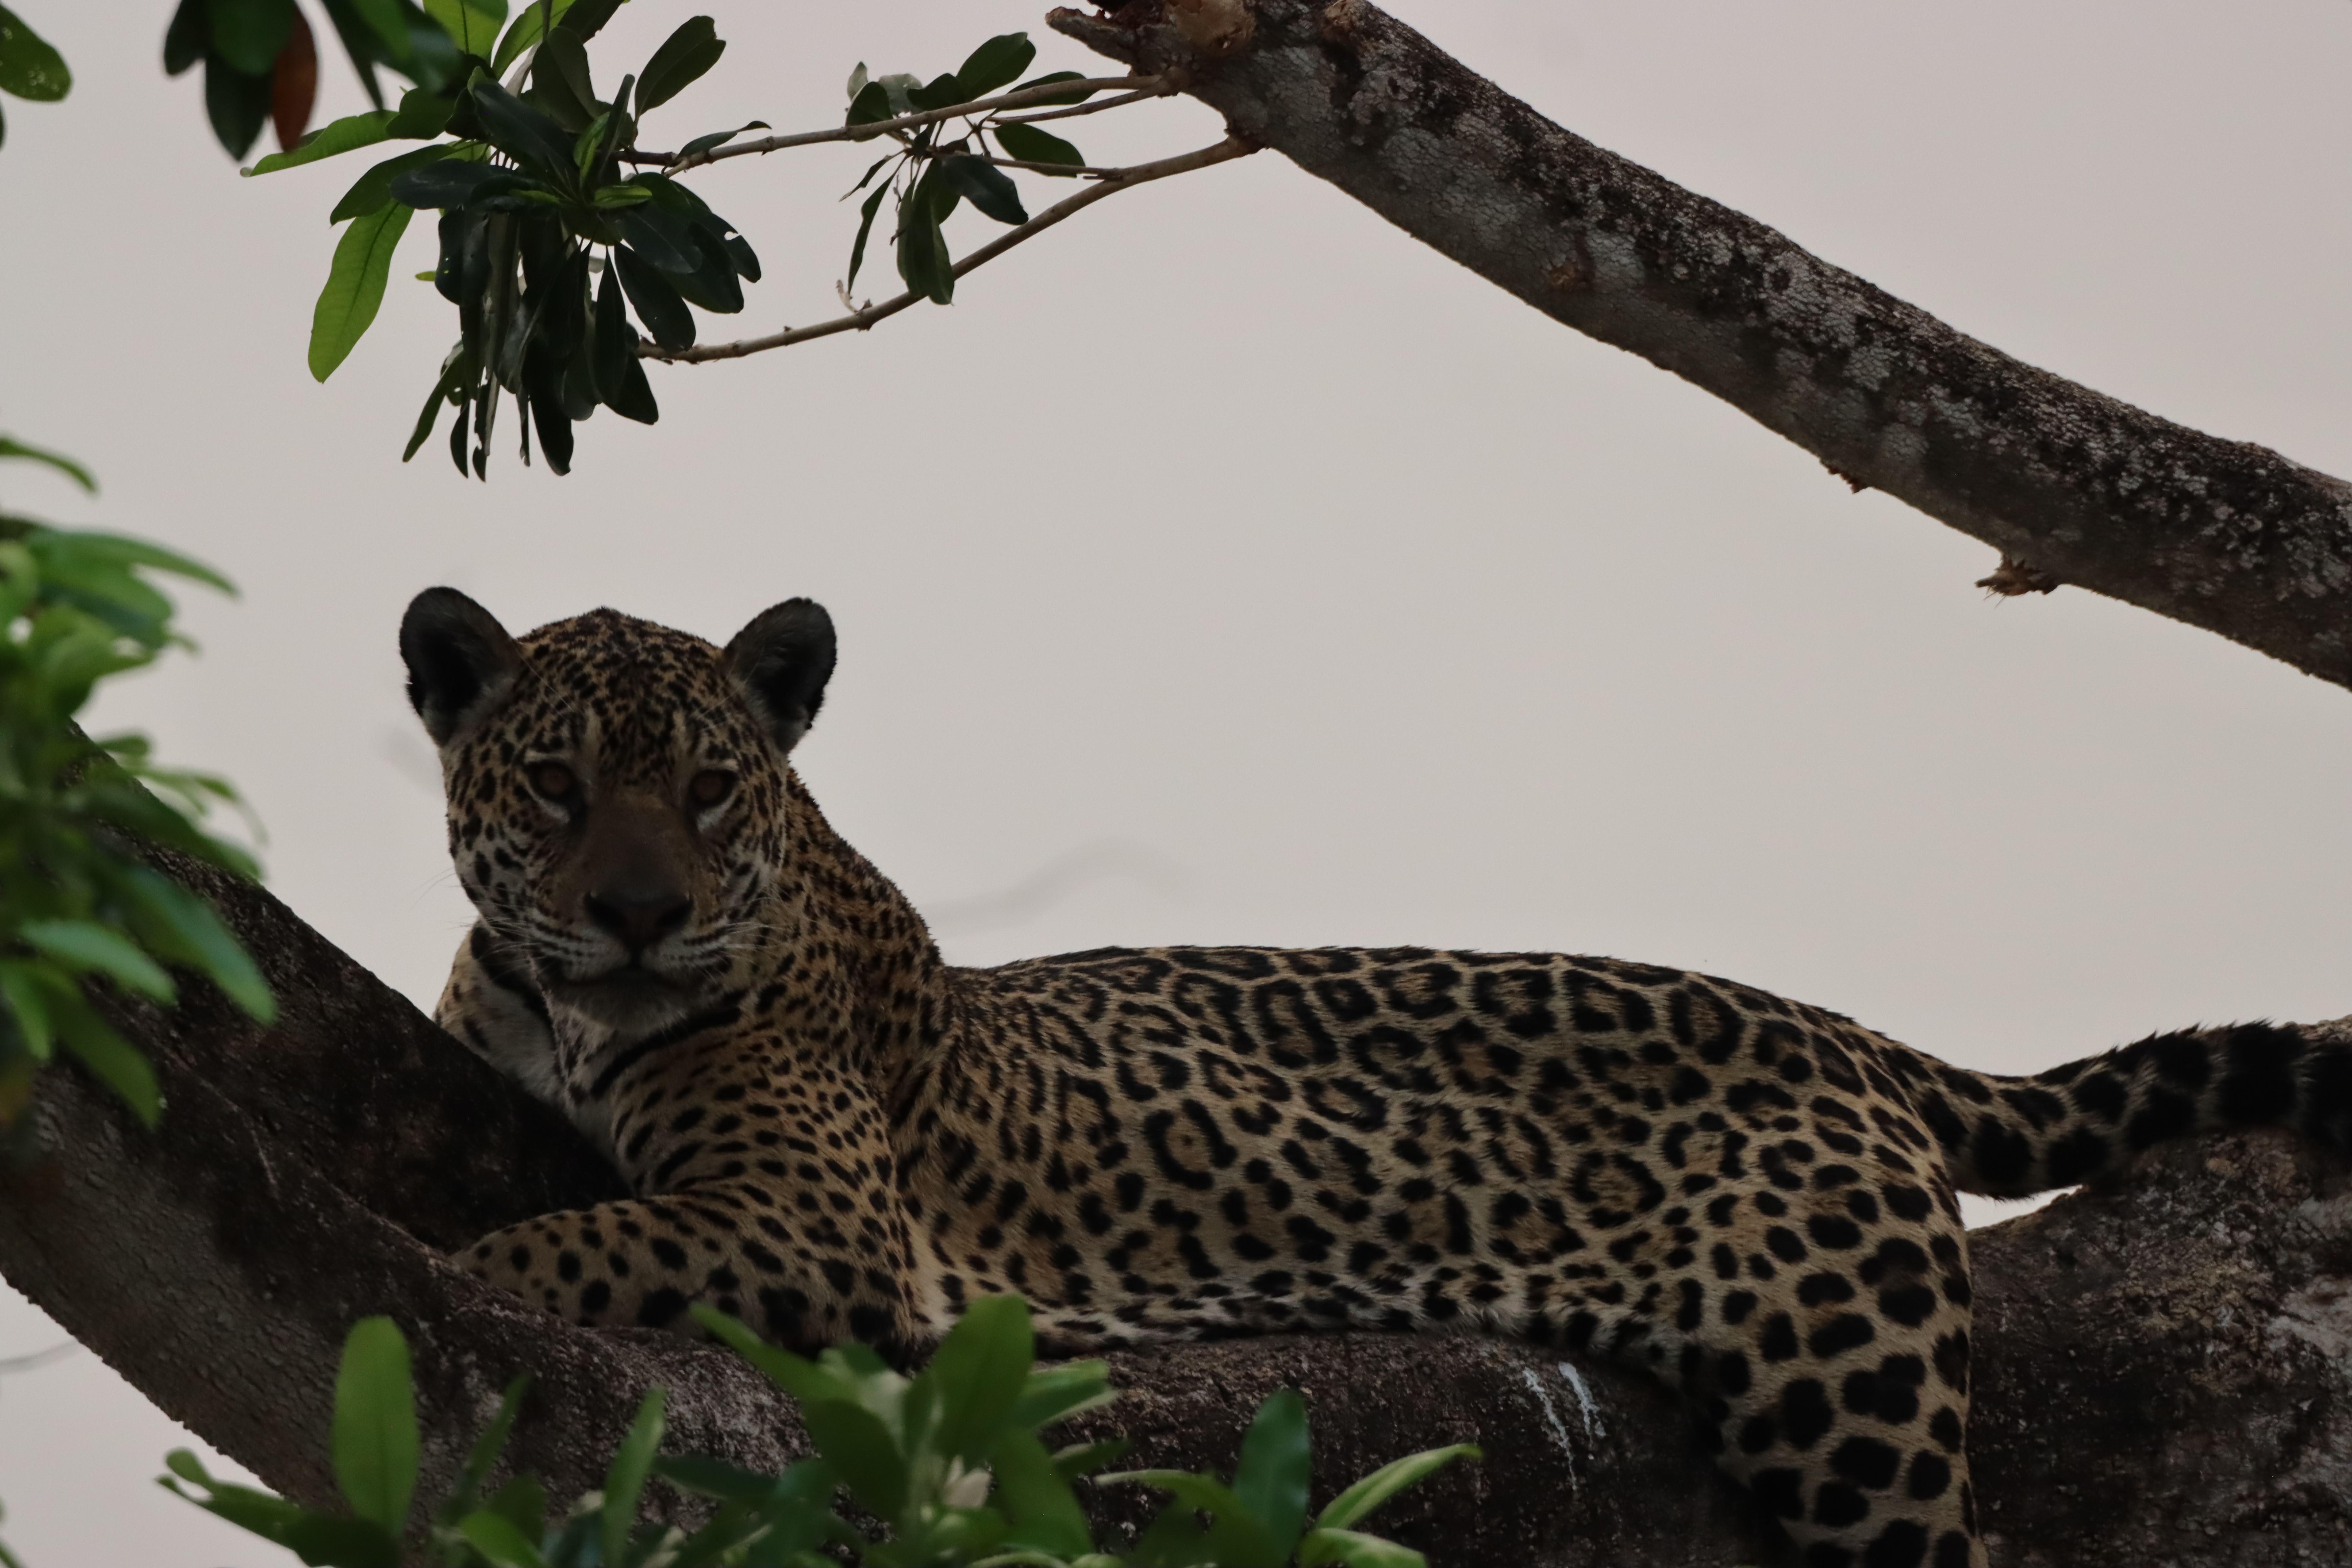
Jaguar: Medrosa